High Court of Justice of Andalusia, Ceuta and Melilla

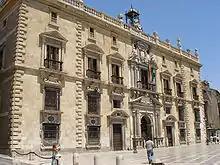
Seat of the High Court of Andalusia, in Granada.

The High Court of Justice of Andalusia, Ceuta and Melilla ("TSJA"), is the highest court of Andalusia, and for the Spanish autonomous cities of Ceuta and Melilla. Its seat is the former Royal Chancery of Granada. The TSJA has full power over all the jurisdictional orders: civil and penal law, social law, administrative disputes, and any other orders that may be created in the future.